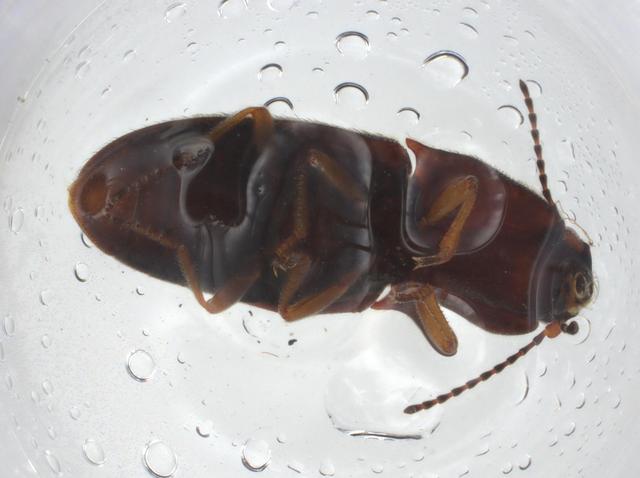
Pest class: clickbeetles_wireworms